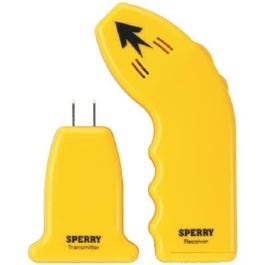
Circuit Breaker Finder
Circuit Breaker Finder, Locates AC Breakers Or Fuses With No Need To Interrupt Power, 80 To 140 VAC Maximum To Ground, UL Listed In USA & Canadian Standards, 1 Year Limited Warranty.
Brand: Various
Category: Hardware > Tools > Measuring Tools & Sensors > Electrical Testing Tools > Circuit Testers